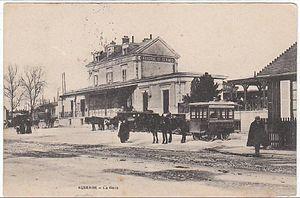
Ancienne gare d'Auxerre Saint-Gervais
La gare d'Auxerre-Saint-Gervais est une gare ferroviaire française de la ligne de Laroche-Migennes à Cosne, située à proximité du centre ville d'Auxerre, préfecture du département de l'Yonne en région Bourgogne-Franche-Comté. Elle est en rive droite de l'Yonne, à 500 mètres au nord-est du pont Paul Bert.